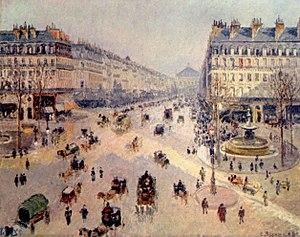
Jacob Abraham Camille Pissarro, dit Camille Pissarro, né à Charlotte-Amélie, sur l'île de Saint-Thomas, dans les Antilles danoises — aujourd'hui Îles Vierges des États-Unis —, le 10 juillet 1830 et mort à Paris le 13 novembre 1903, est un peintre impressionniste puis néo-impressionniste franco-danois.
L’histoire de Paris est liée à la conjonction de plusieurs facteurs géographiques et politiques. C'est Clovis qui décide, au VIᵉ siècle, d'installer les organes fixes du pouvoir politique du royaume dans la petite cité des Parisii. Cette position de capitale sera confirmée par les Capétiens, après une parenthèse de deux siècles durant l'époque Carolingienne.
Les transformations de Paris sous le Second Empire, ou travaux haussmanniens, constituent une modernisation d'ensemble de la capitale française menée à bien de 1853 à 1870 par Napoléon III et le préfet de la Seine, le baron Haussmann.
Robert Murray McCheyne, né le 21 mai 1813, a été pasteur de l'Église d'Écosse de 1835 à sa mort, le 25 mars 1843. Auteur de poèmes et de nombreuses lettres, il eut une grande influence, en tant que prédicateur, sur le renouveau de la ferveur religieuse en Écosse, et fut membre d'une délégation de quatre pasteurs envoyés à Jérusalem pour enquêter sur les Juifs. Son décès avant le schisme de 1843 lui permit de jouir d'une excellente réputation tout aussi bien dans l'Église d'Écosse que dans la Free Church of Scotland, et sa biographie fut une lecture conseillée à de multiples reprises par les pasteurs écossais.
L’Hôtel du Louvre est un hôtel de luxe parisien de style second empire, de catégorie 5 étoiles. Il est situé en face du musée du Louvre, place André-Malraux dans le 1ᵉʳ arrondissement. Il est la propriété du groupe Constellation Hotels Holdings et est exploité par la chaîne Hyatt.